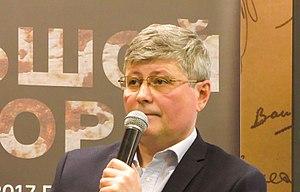
Oleg V. Khlevniouk est un historien russe, spécialiste de l'histoire politique de l'URSS. En 2015, il est chercheur senior aux Archives d'État de la Fédération de Russie.